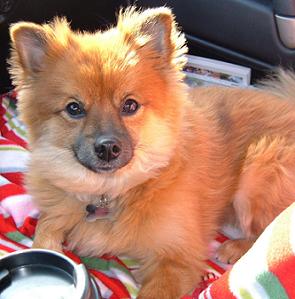
Animal: dog
Breed: pomeranian